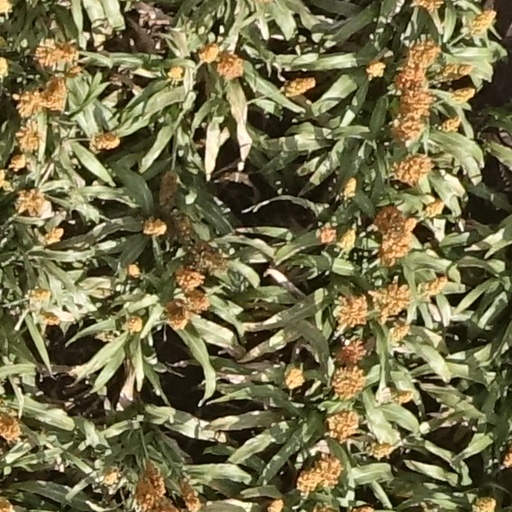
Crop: sorghum